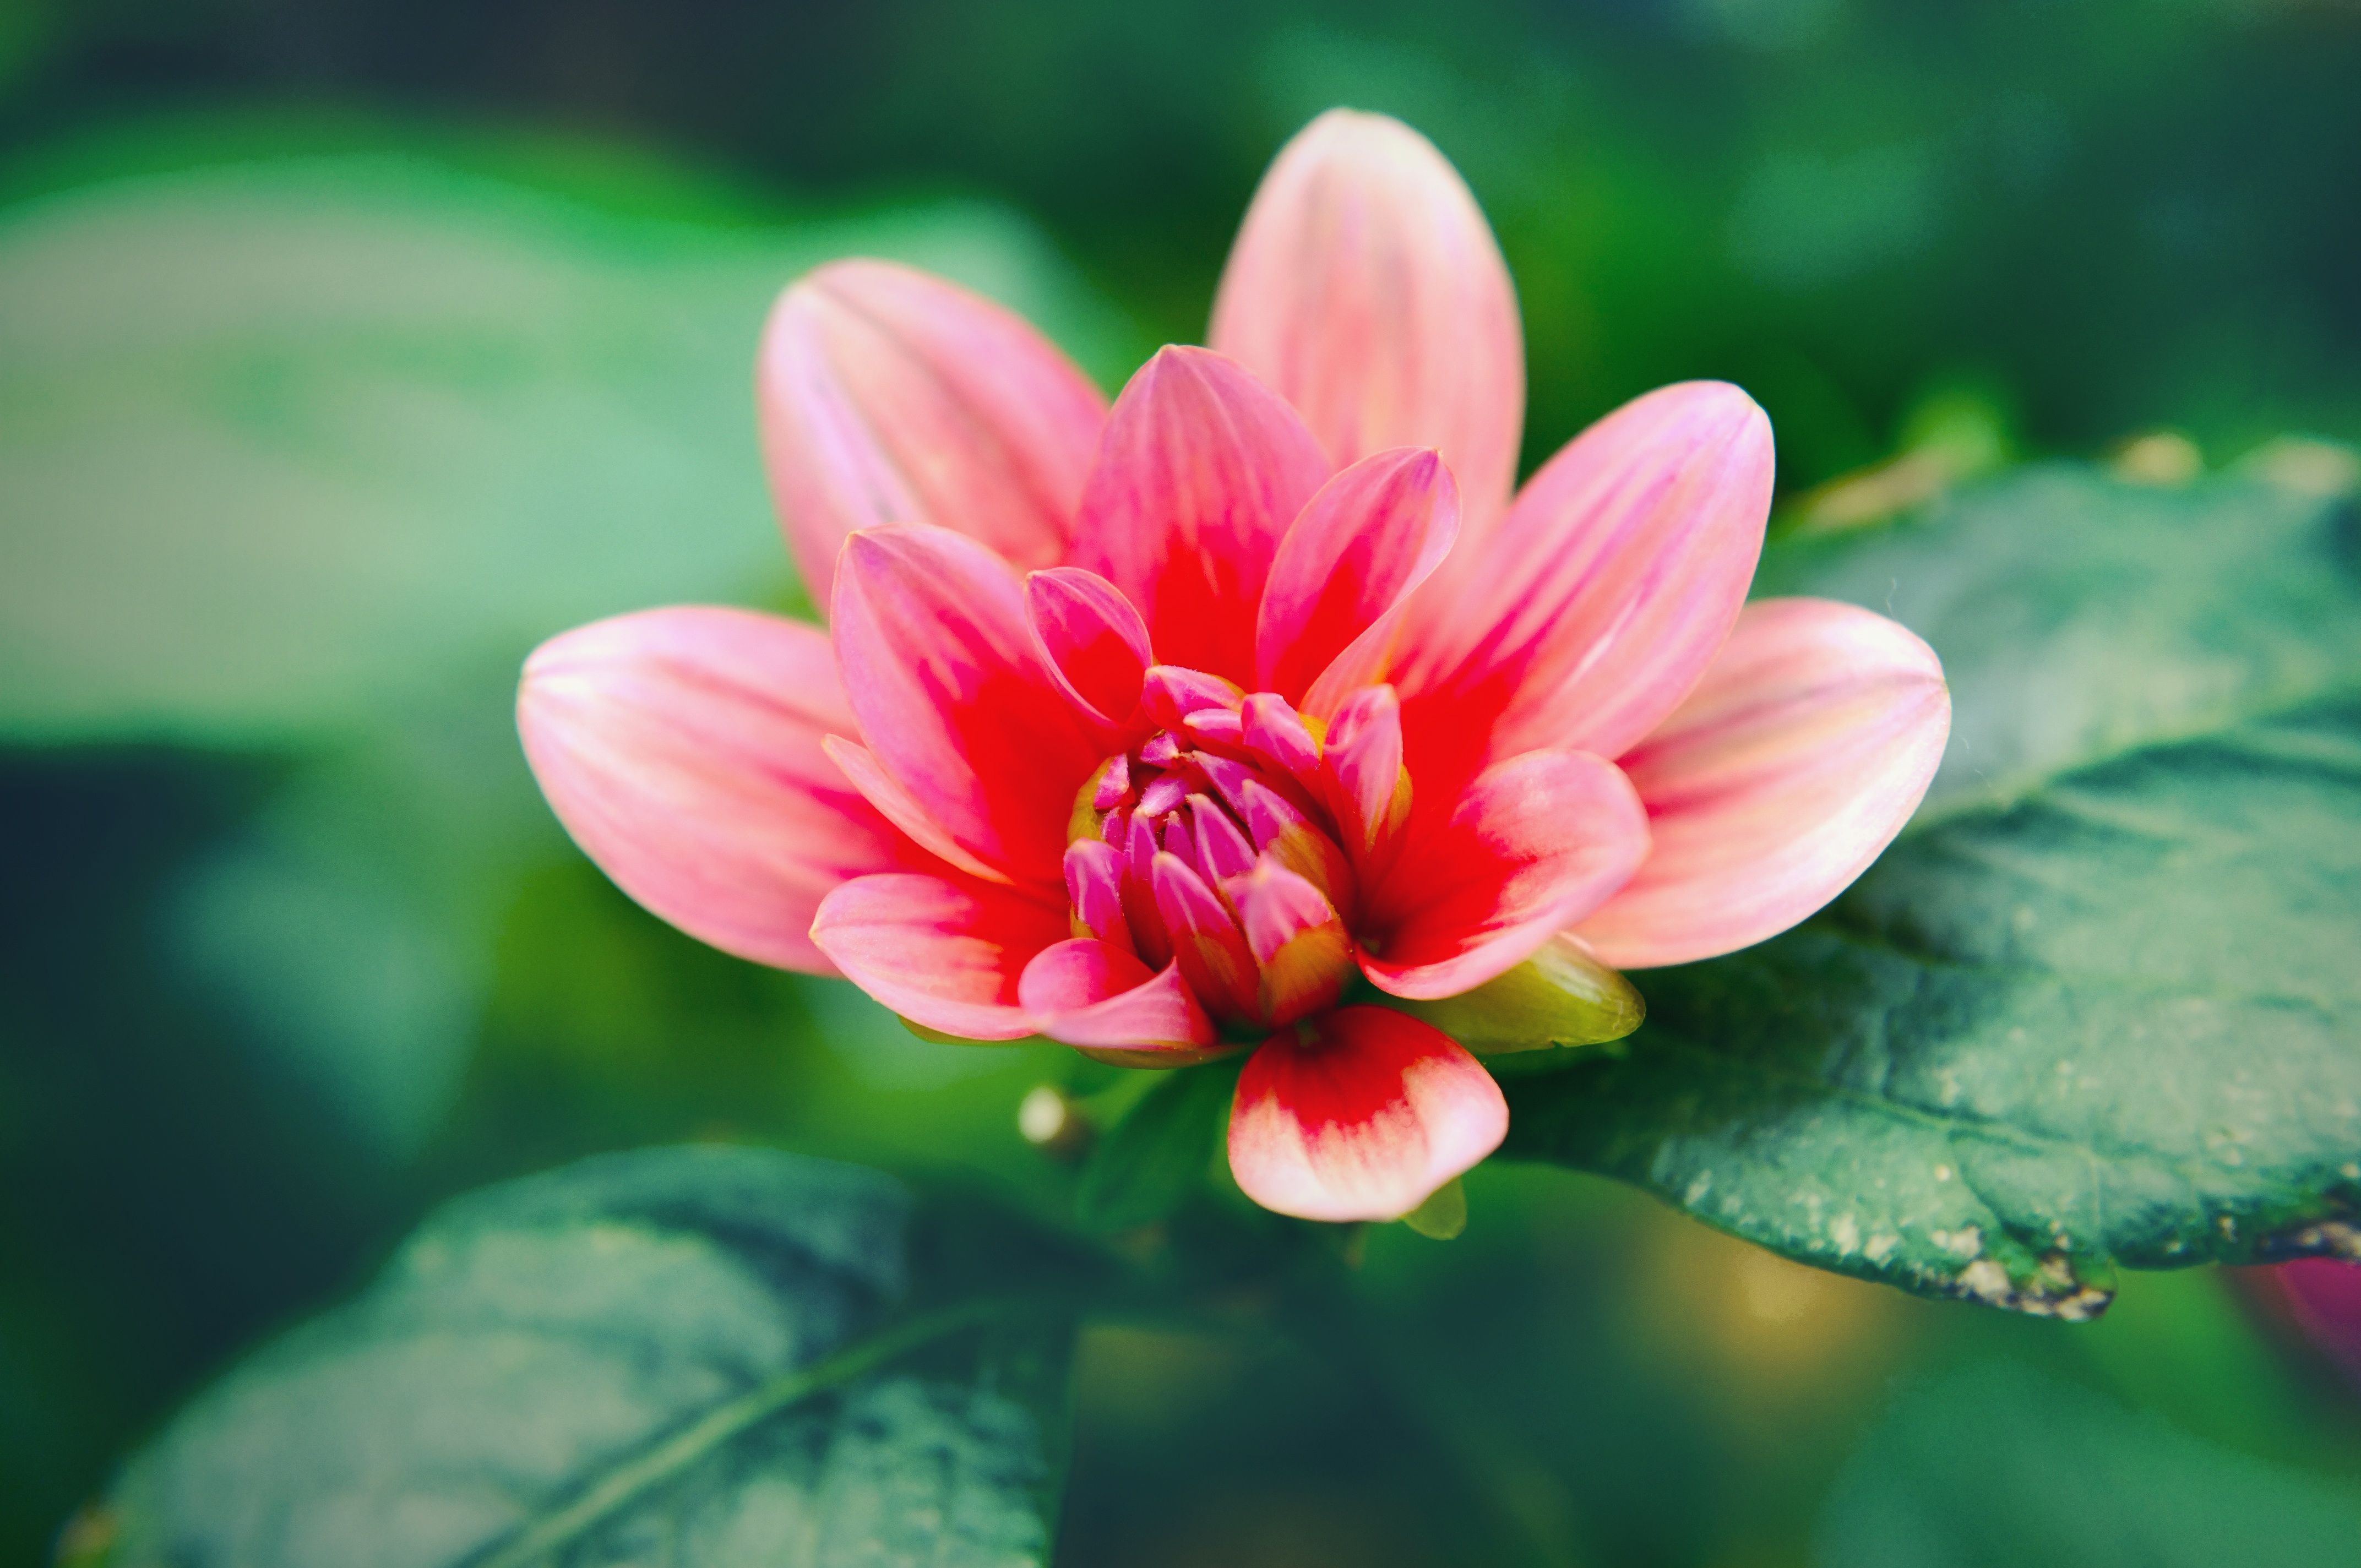
nature, blossom, plant, photography, leaf, flower, petal, green, red, botany, pink, flora, close up, macro photography, flowering plant, daisy family, plant stem, land plant